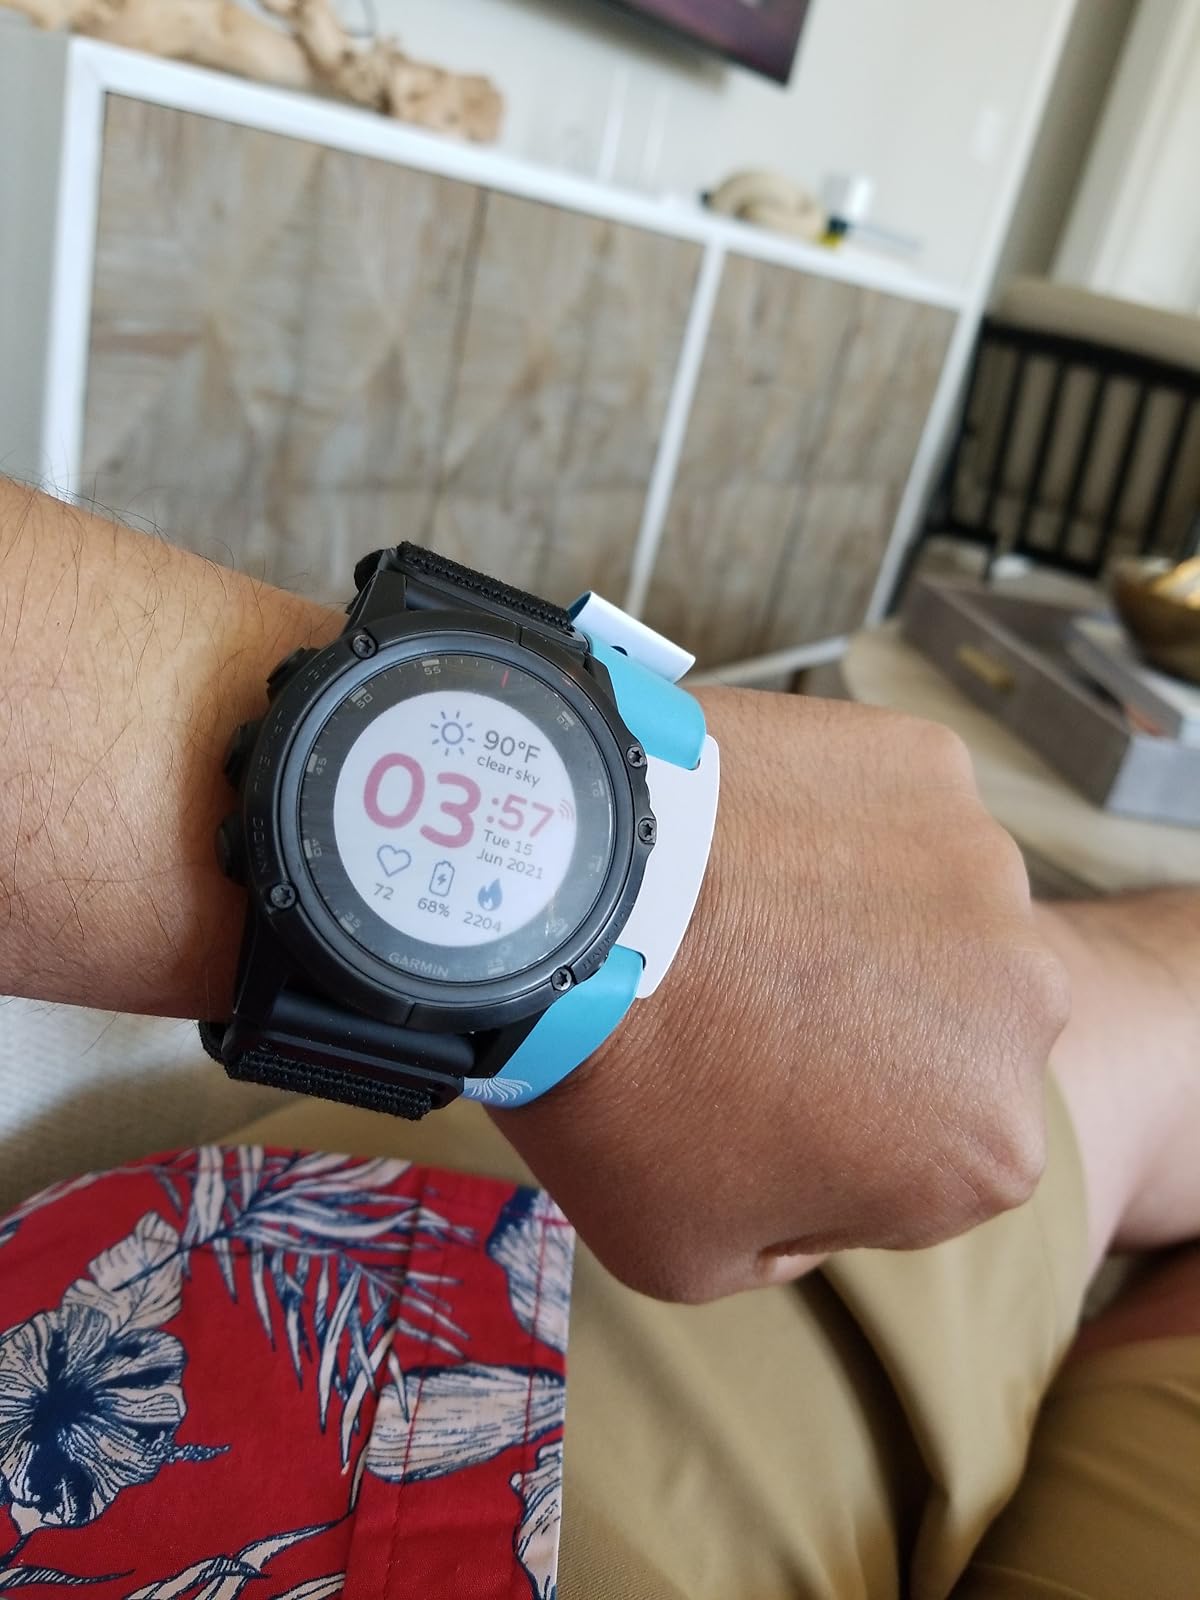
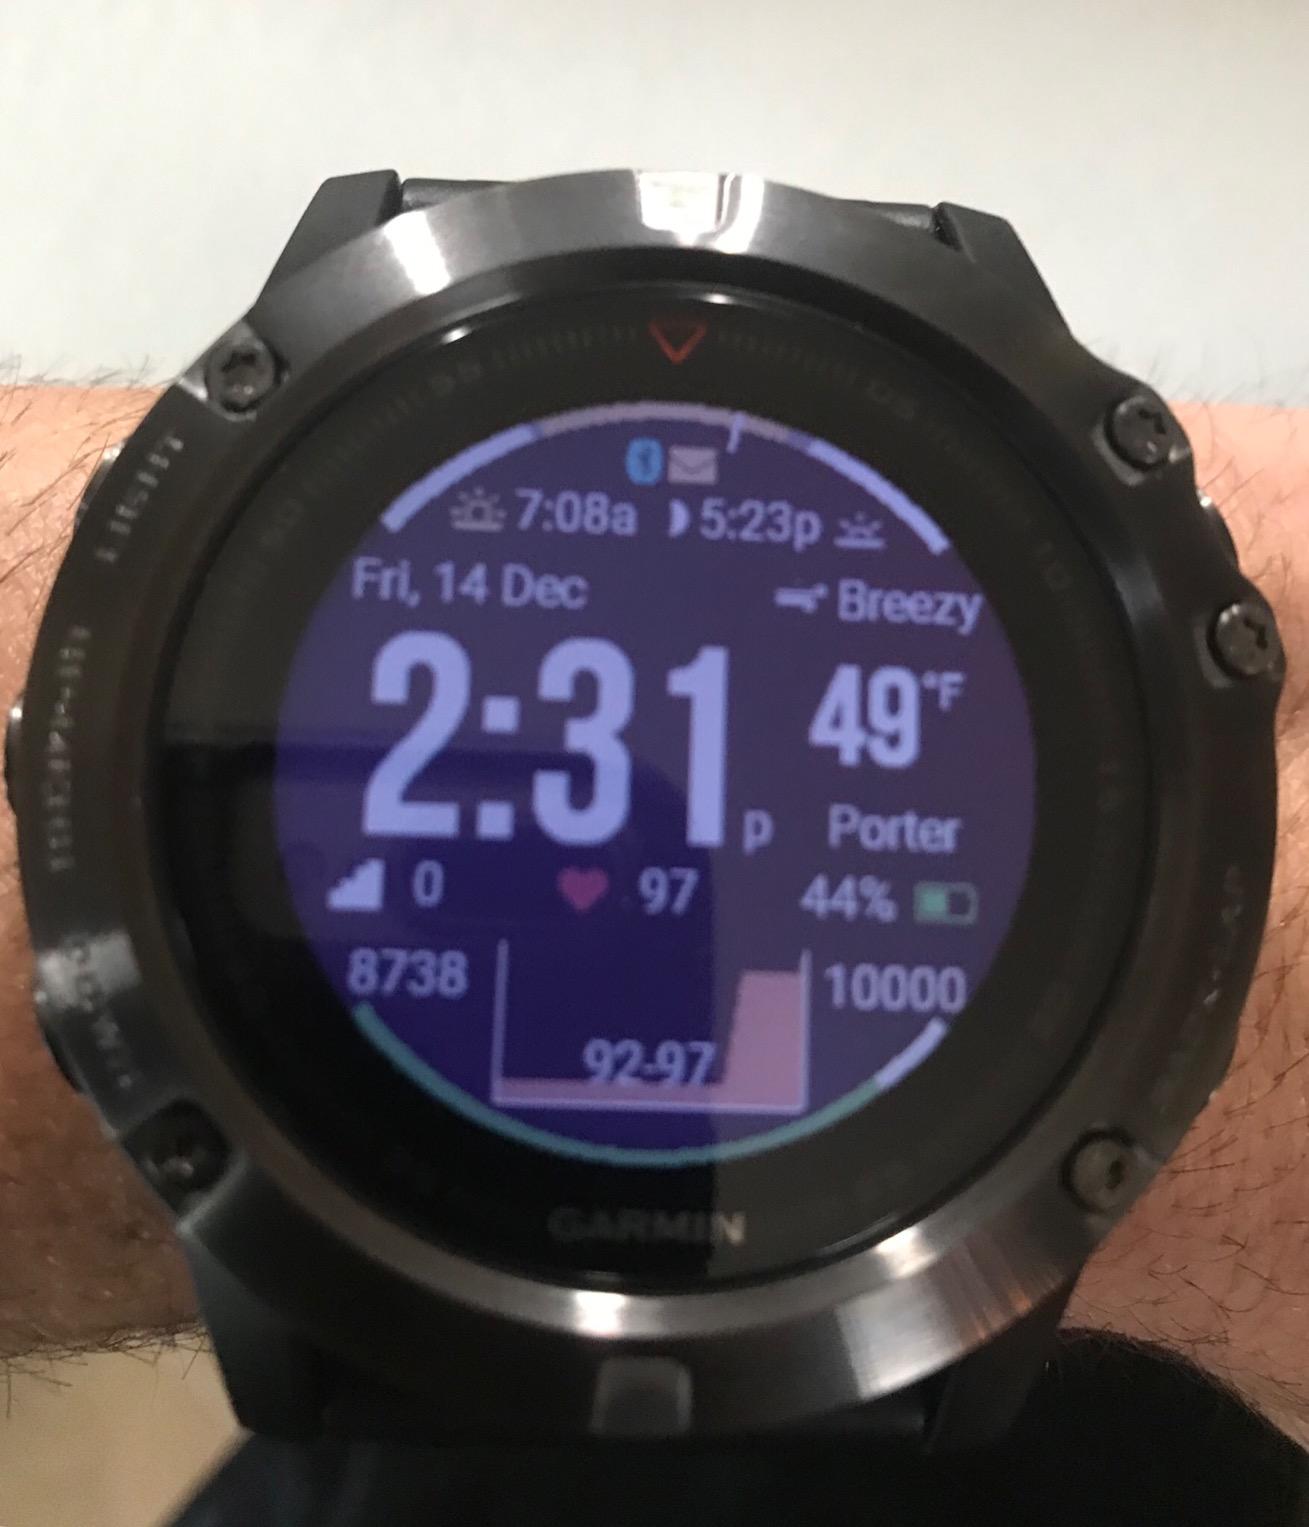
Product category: smartwatch
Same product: no